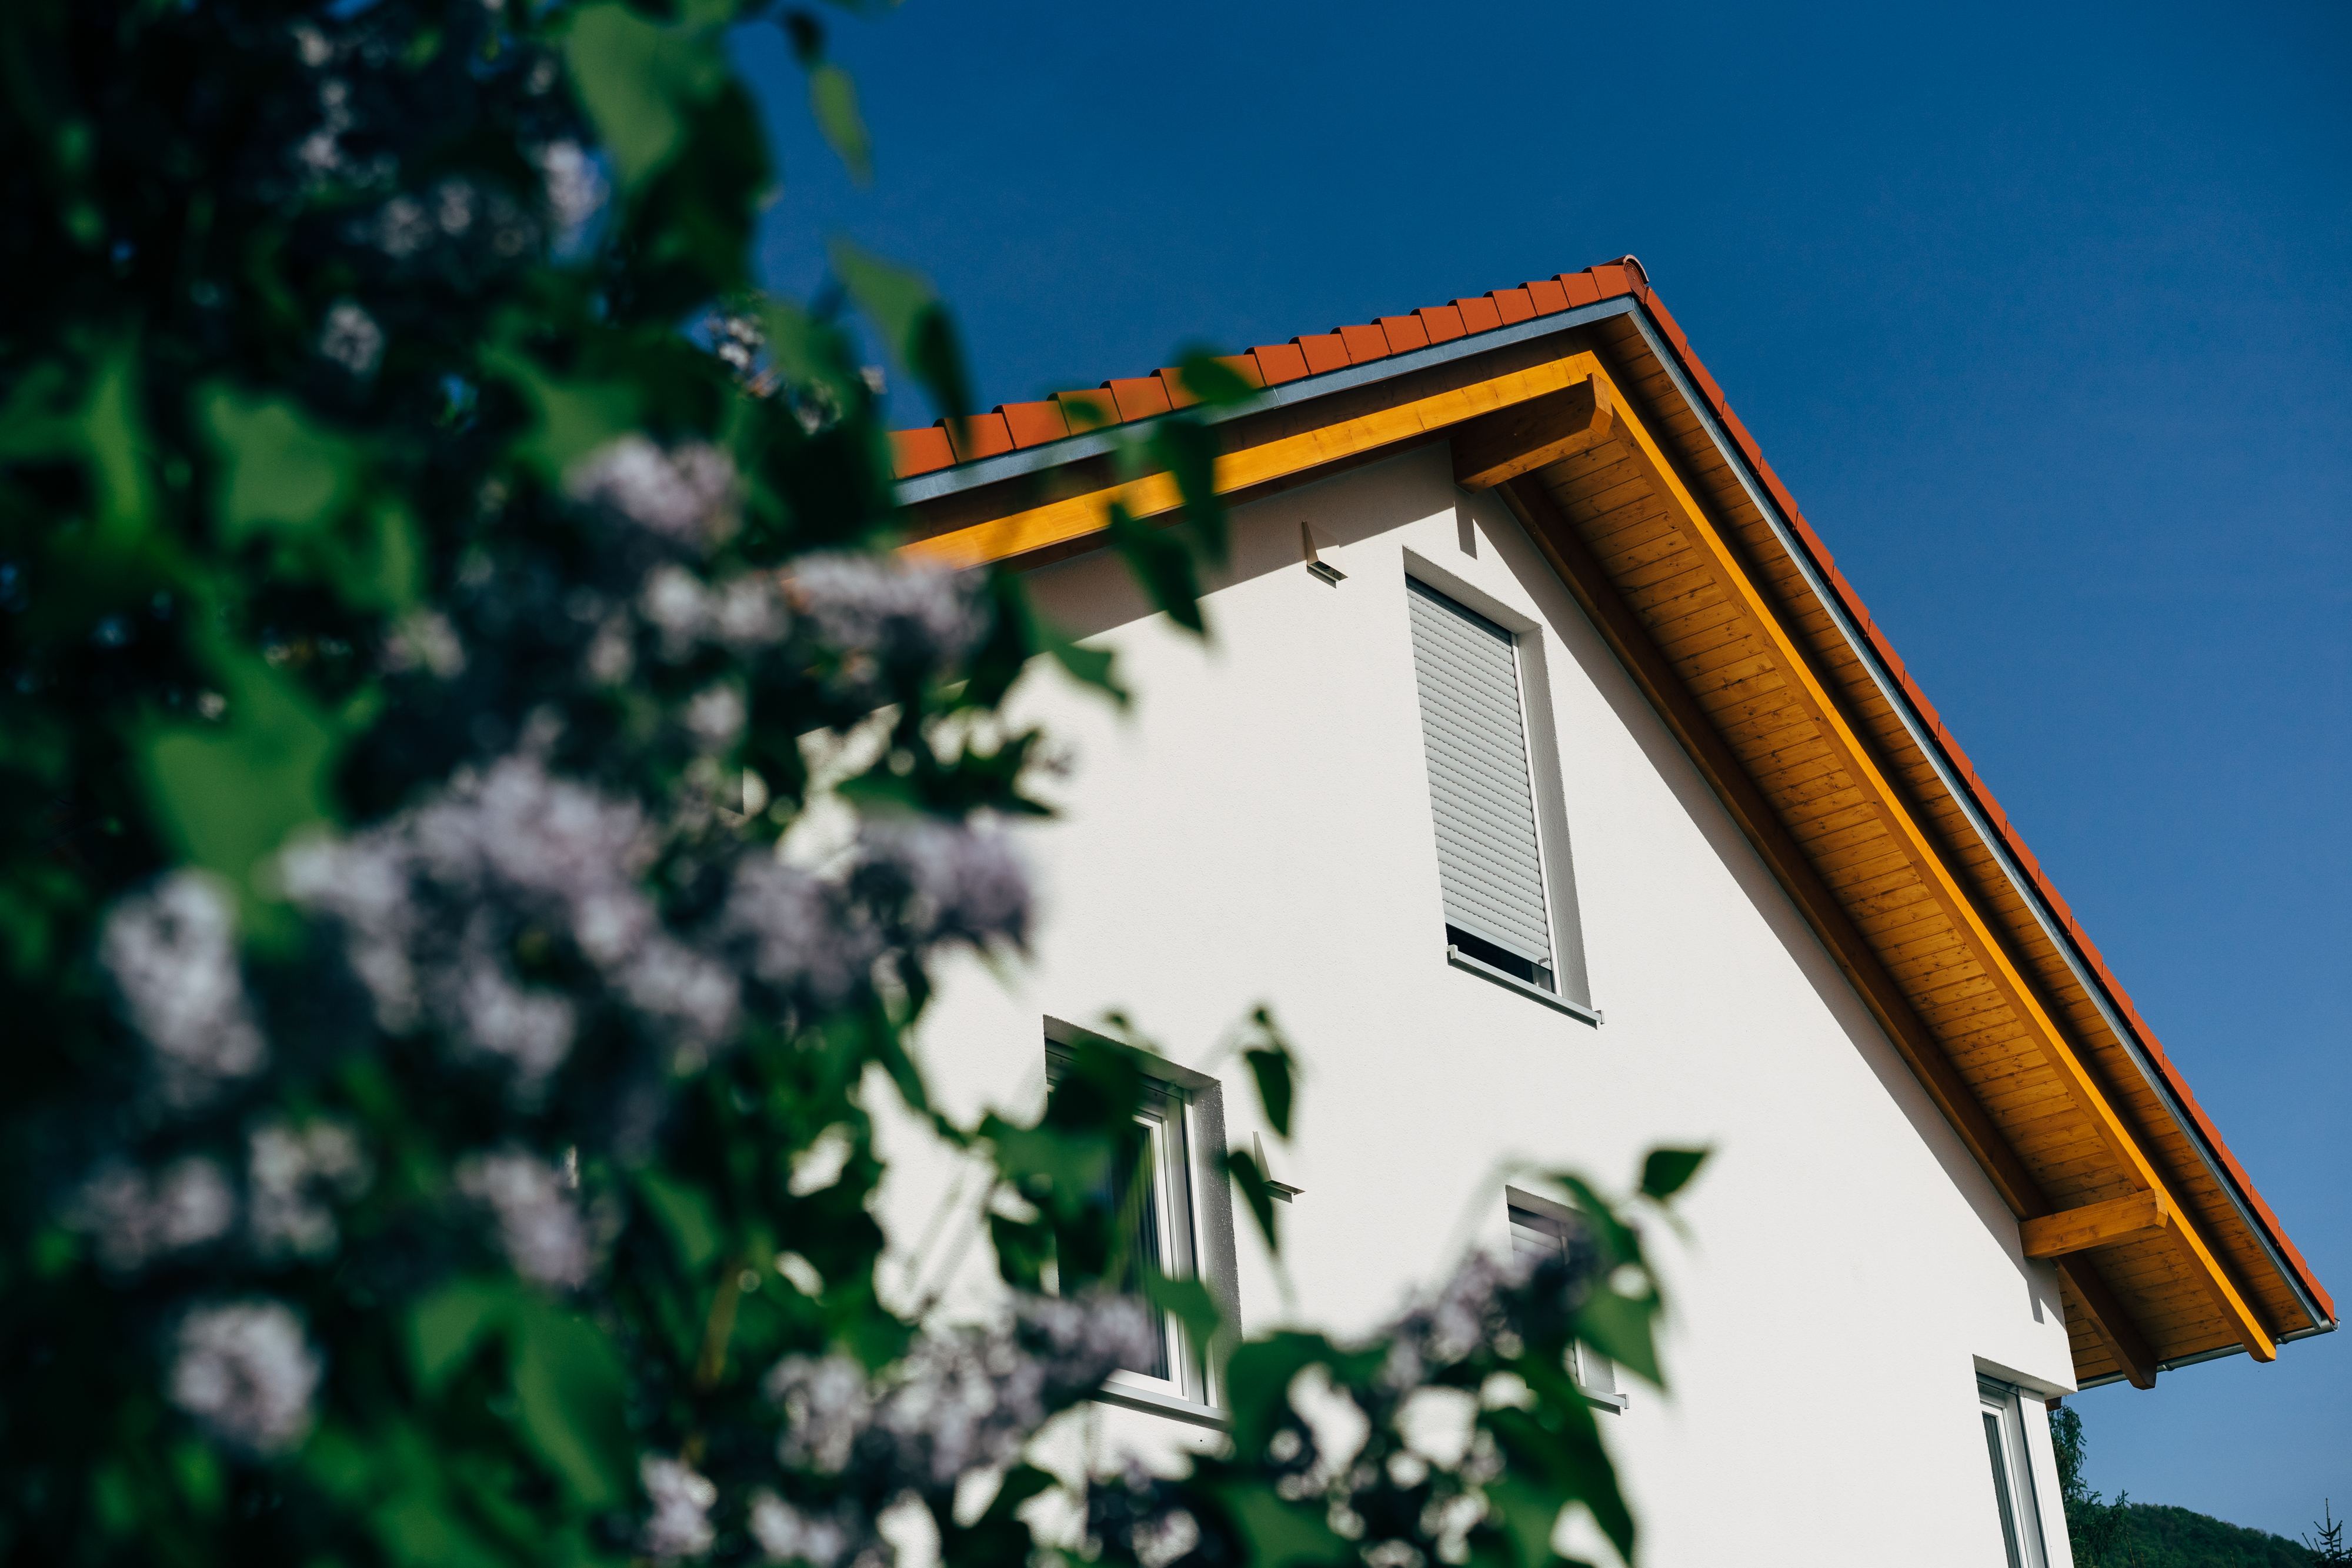
flower, house, home, residential, architecture, construct, estate, white, conceptual, ownership, housing, residence, modern, mortgage, insurance, investment, savings, environment, loan, villa, architect, rent, green, sky, blue, roof, tree, facade, plant, building, cloud, window, torii